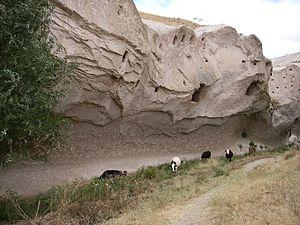
Neşet Günal est un peintre turc francophone du XXᵉ siècle qui a fait une carrière d'enseignant à l'Académie des beaux-arts de Constantinople. Son œuvre, composée principalement de dizaines d'huiles sur toile, célèbre avec finesse et optimisme la dignité des paysans pauvres et dénonce avec force et émotion leur condition de prisonniers d'une terre aride. Elle constitue une pièce majeure de la peinture figurative d'après-guerre par laquelle, parallèlement à un courant abstrait, la Turquie, musulmane et iconoclaste, a rompu avec la peinture traditionnelle ottomane et s'est inscrite dans le mouvement international de l'art moderne.